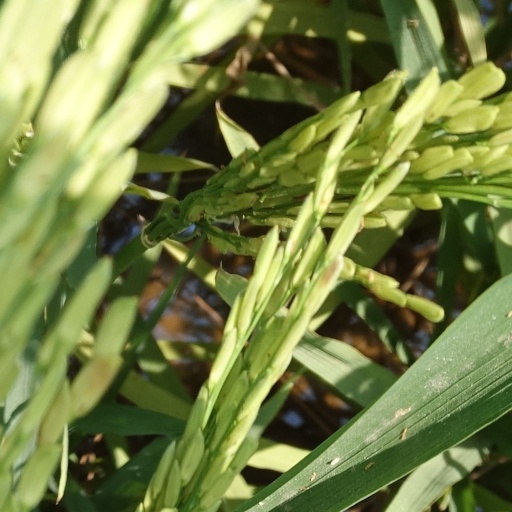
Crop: rice